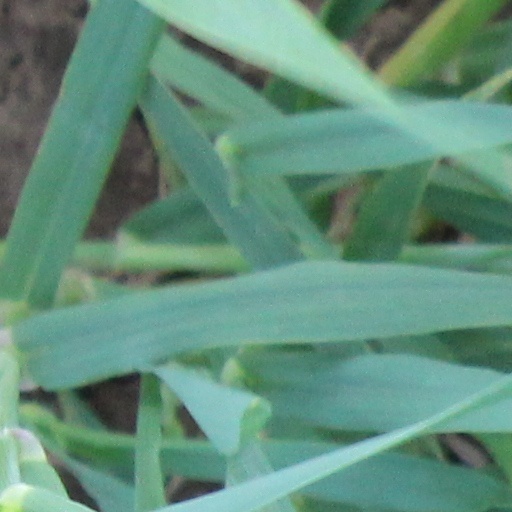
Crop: wheat